Tower brewery

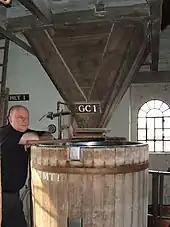
Grist mill upstairs at the Sarah Hughes Brewery, Sedgley

Tower breweries developed in the late Victorian period, the first examples from around 1870, the majority in the 1880s. At this time steam power was available, but not electricity. Powering a single large pumping step was practical, but multiple small pumps around a building would be much less so.